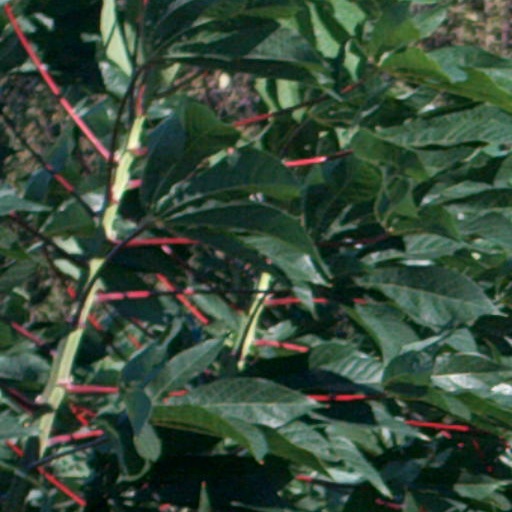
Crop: cassava